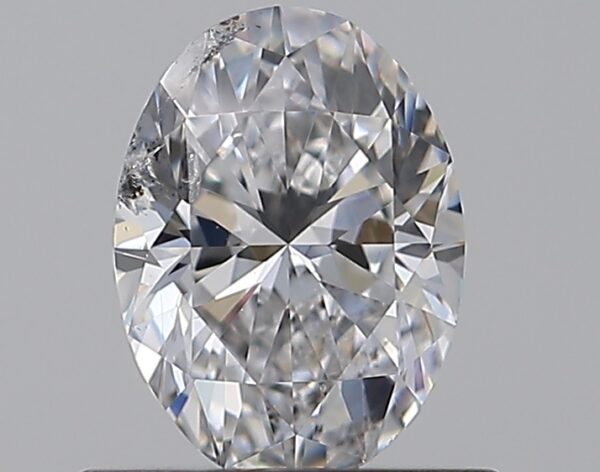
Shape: oval
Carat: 0.71
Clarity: SI2
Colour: D
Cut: VG
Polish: EX
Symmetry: VG
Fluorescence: N
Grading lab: GIA
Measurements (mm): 6.77 x 4.95 x 3.24